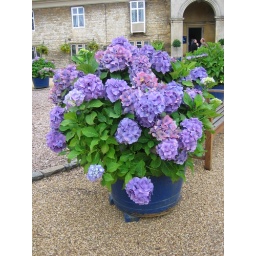
A blue hydranger in a blue pot at Burghley House near Stamford in Lincolnshire.